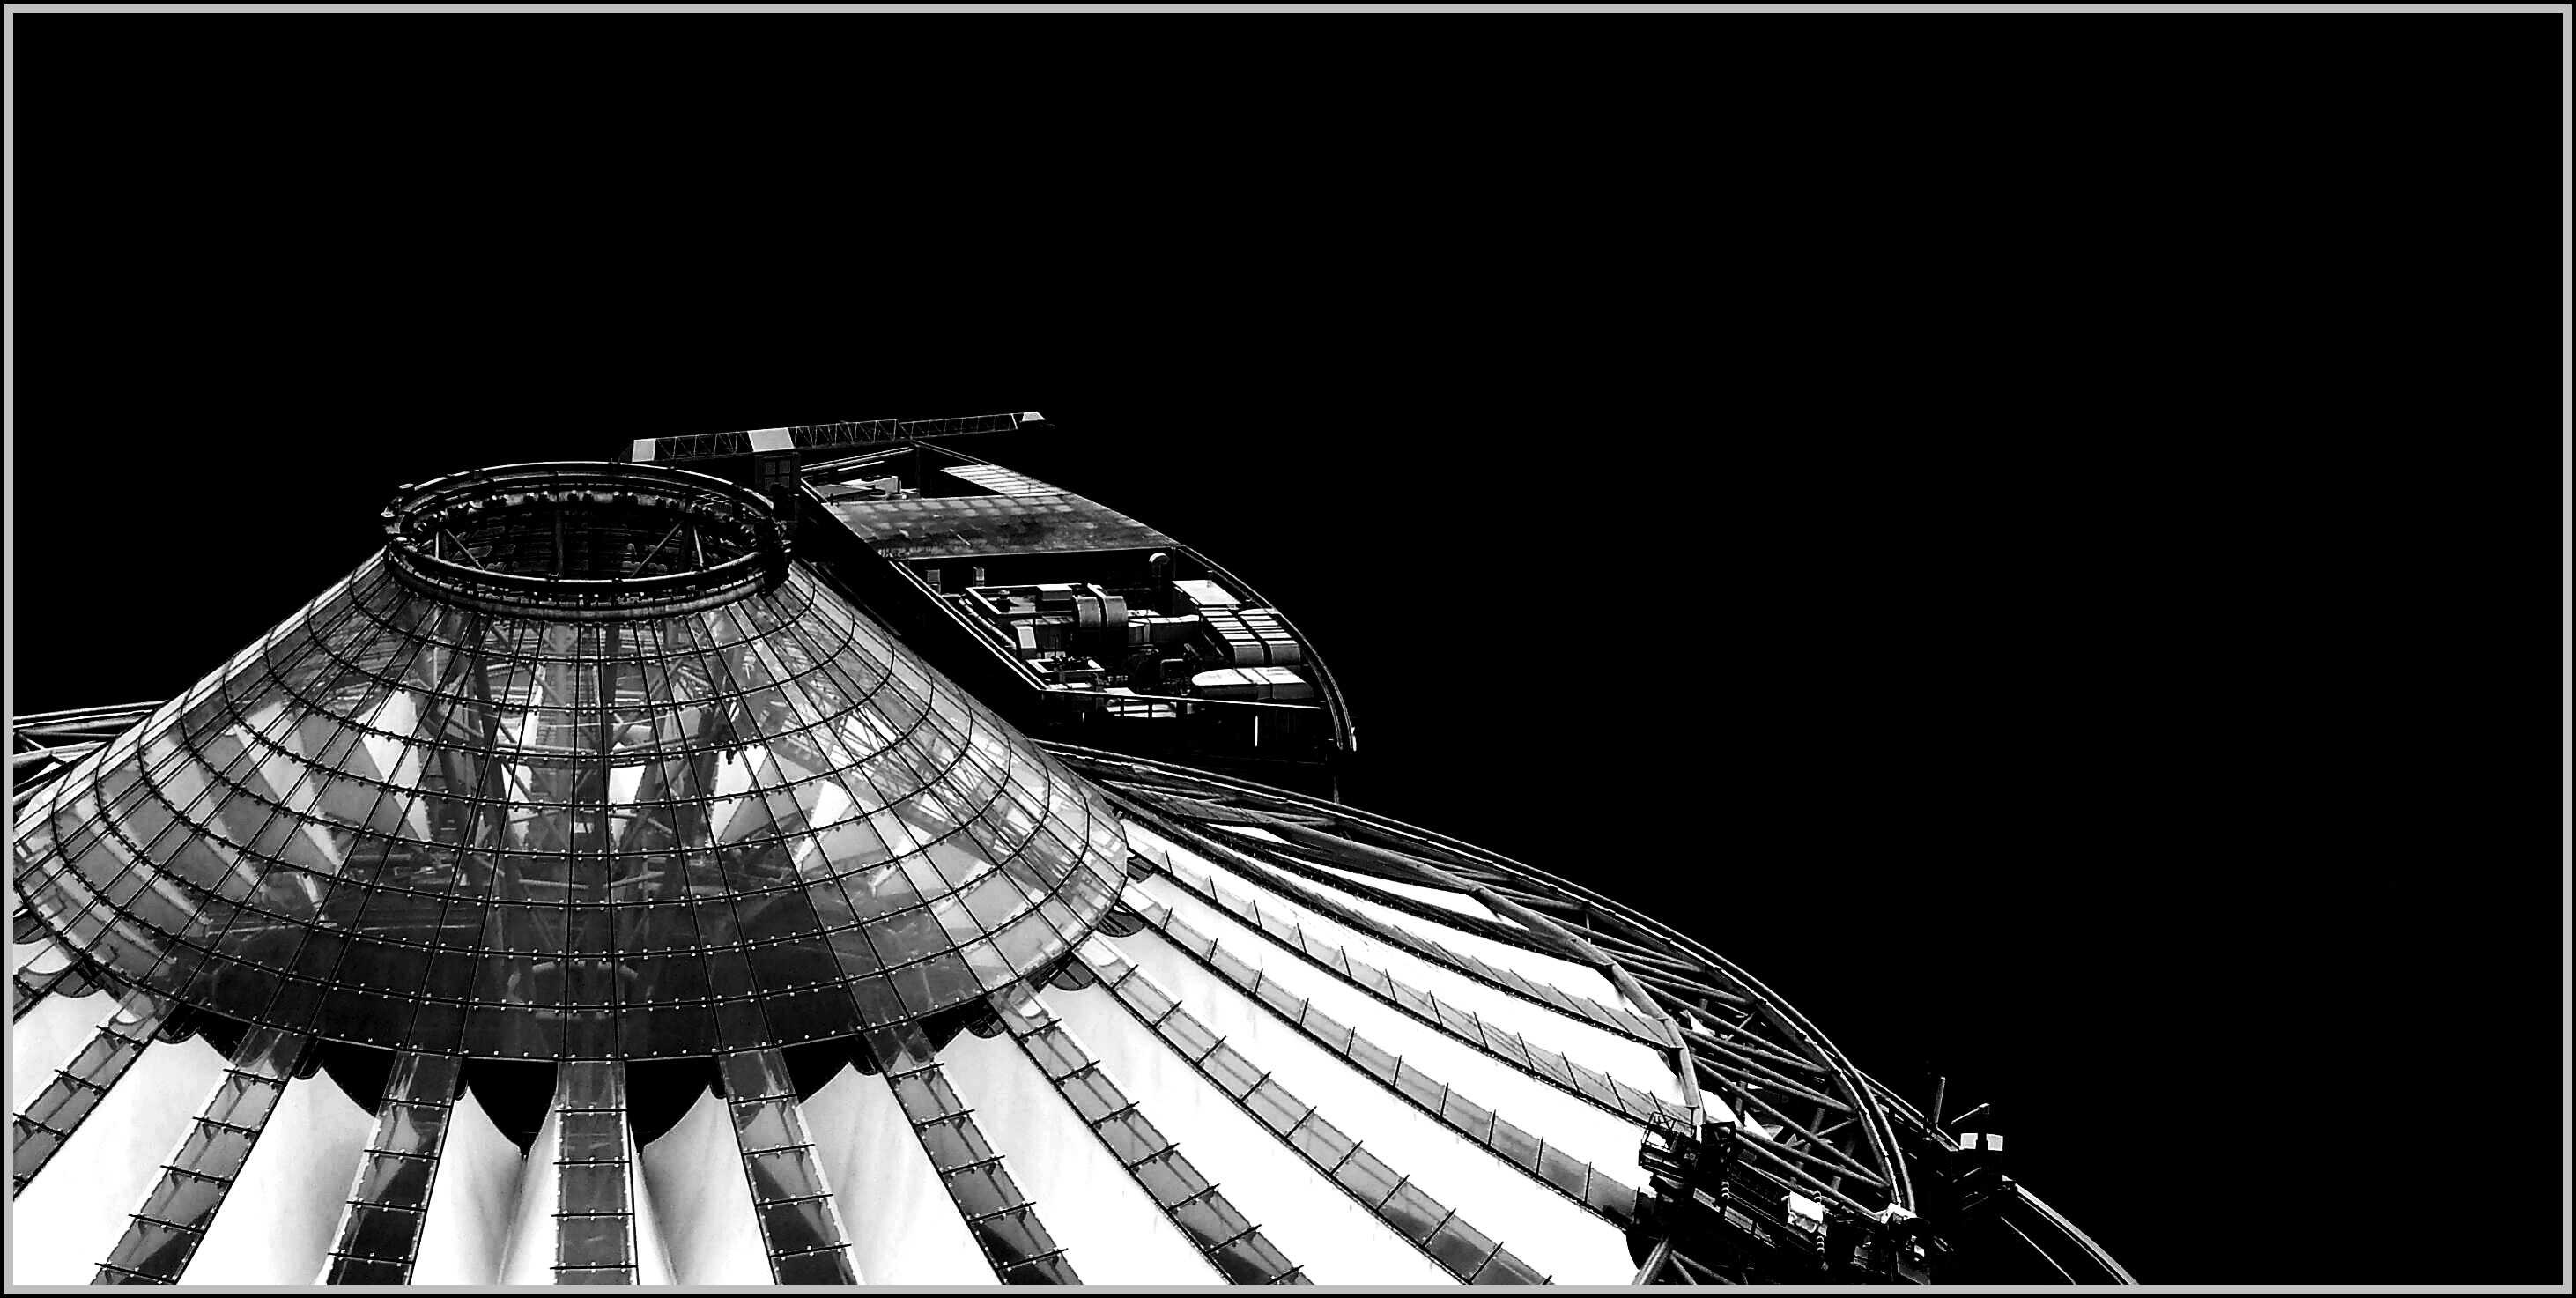
black and white, architecture, photography, window, glass, building, pattern, black, monochrome, modern, futuristic, places of interest, illustration, design, symmetry, mirror, germany, berlin, tourist attraction, dome, utopian, imposing, science fiction, glass dome, potsdam place, monochrome photography, sony center